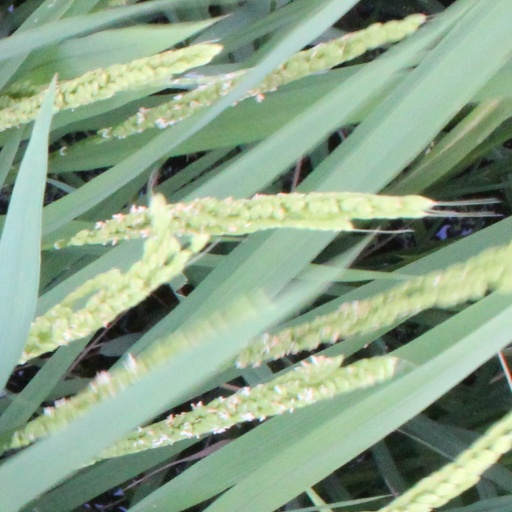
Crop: rice